Proteus Lake

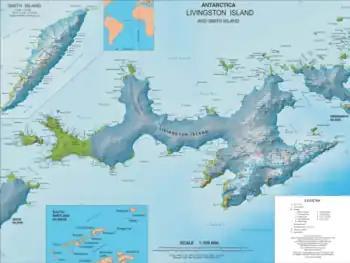
Map of Livingston Island area featuring Flamingo Beach

Proteus Lake is the roughly pentagonal lake extending 300 m in west–east direction and 220 m in south–north direction in the central part of Flamingo Beach on the north coast of Greenwich Island in the South Shetland Islands, Antarctica. It has a surface area of 3.9 ha and is separated from the waters of Orión Passage by a 20 to 35 m wide strip of land. The area was visited by early 19th century sealers.